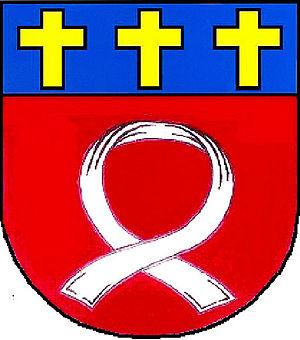
Tetín est une commune du district de Beroun, dans la région de Bohême-Centrale, en République tchèque. Sa population s'élevait à 879 habitants en 2020.